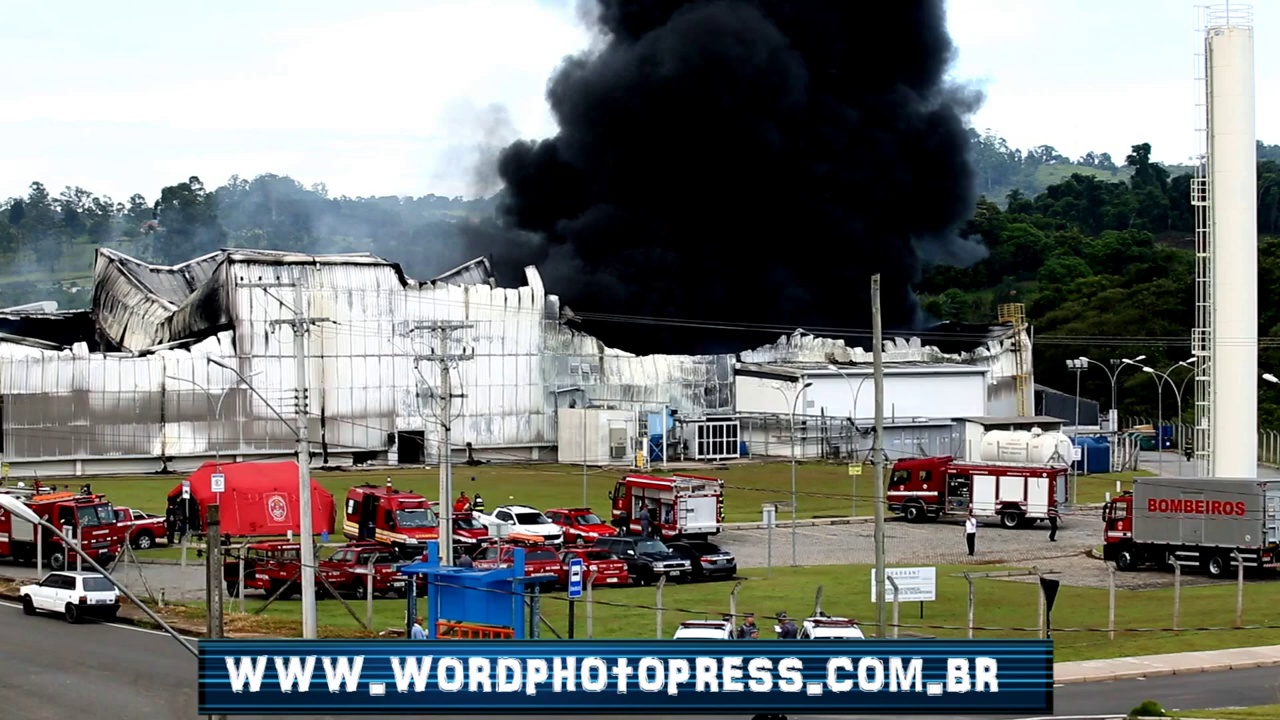
Fire: no
Smoke: yes